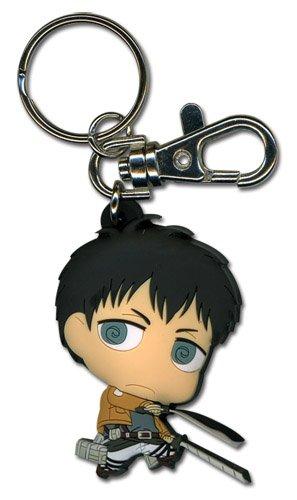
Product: Great Eastern Entertainment Attack On Titan SD Bertholdt PVC Keychain
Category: Clothing, Shoes & Jewelry | Novelty & More | Clothing | Novelty
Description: Great Condition.
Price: $9.02
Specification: ProductDimensions:2x1x1inches|ItemWeight:1.6ounces|ShippingWeight:3.2ounces(Viewshippingratesandpolicies)|DomesticShipping:ItemcanbeshippedwithinU.S.|InternationalShipping:ThisitemcanbeshippedtoselectcountriesoutsideoftheU.S.LearnMore|ASIN:B00POADLLG|Itemmodelnumber:36912|Manufacturerrecommendedage:13months-8years